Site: brandenburg
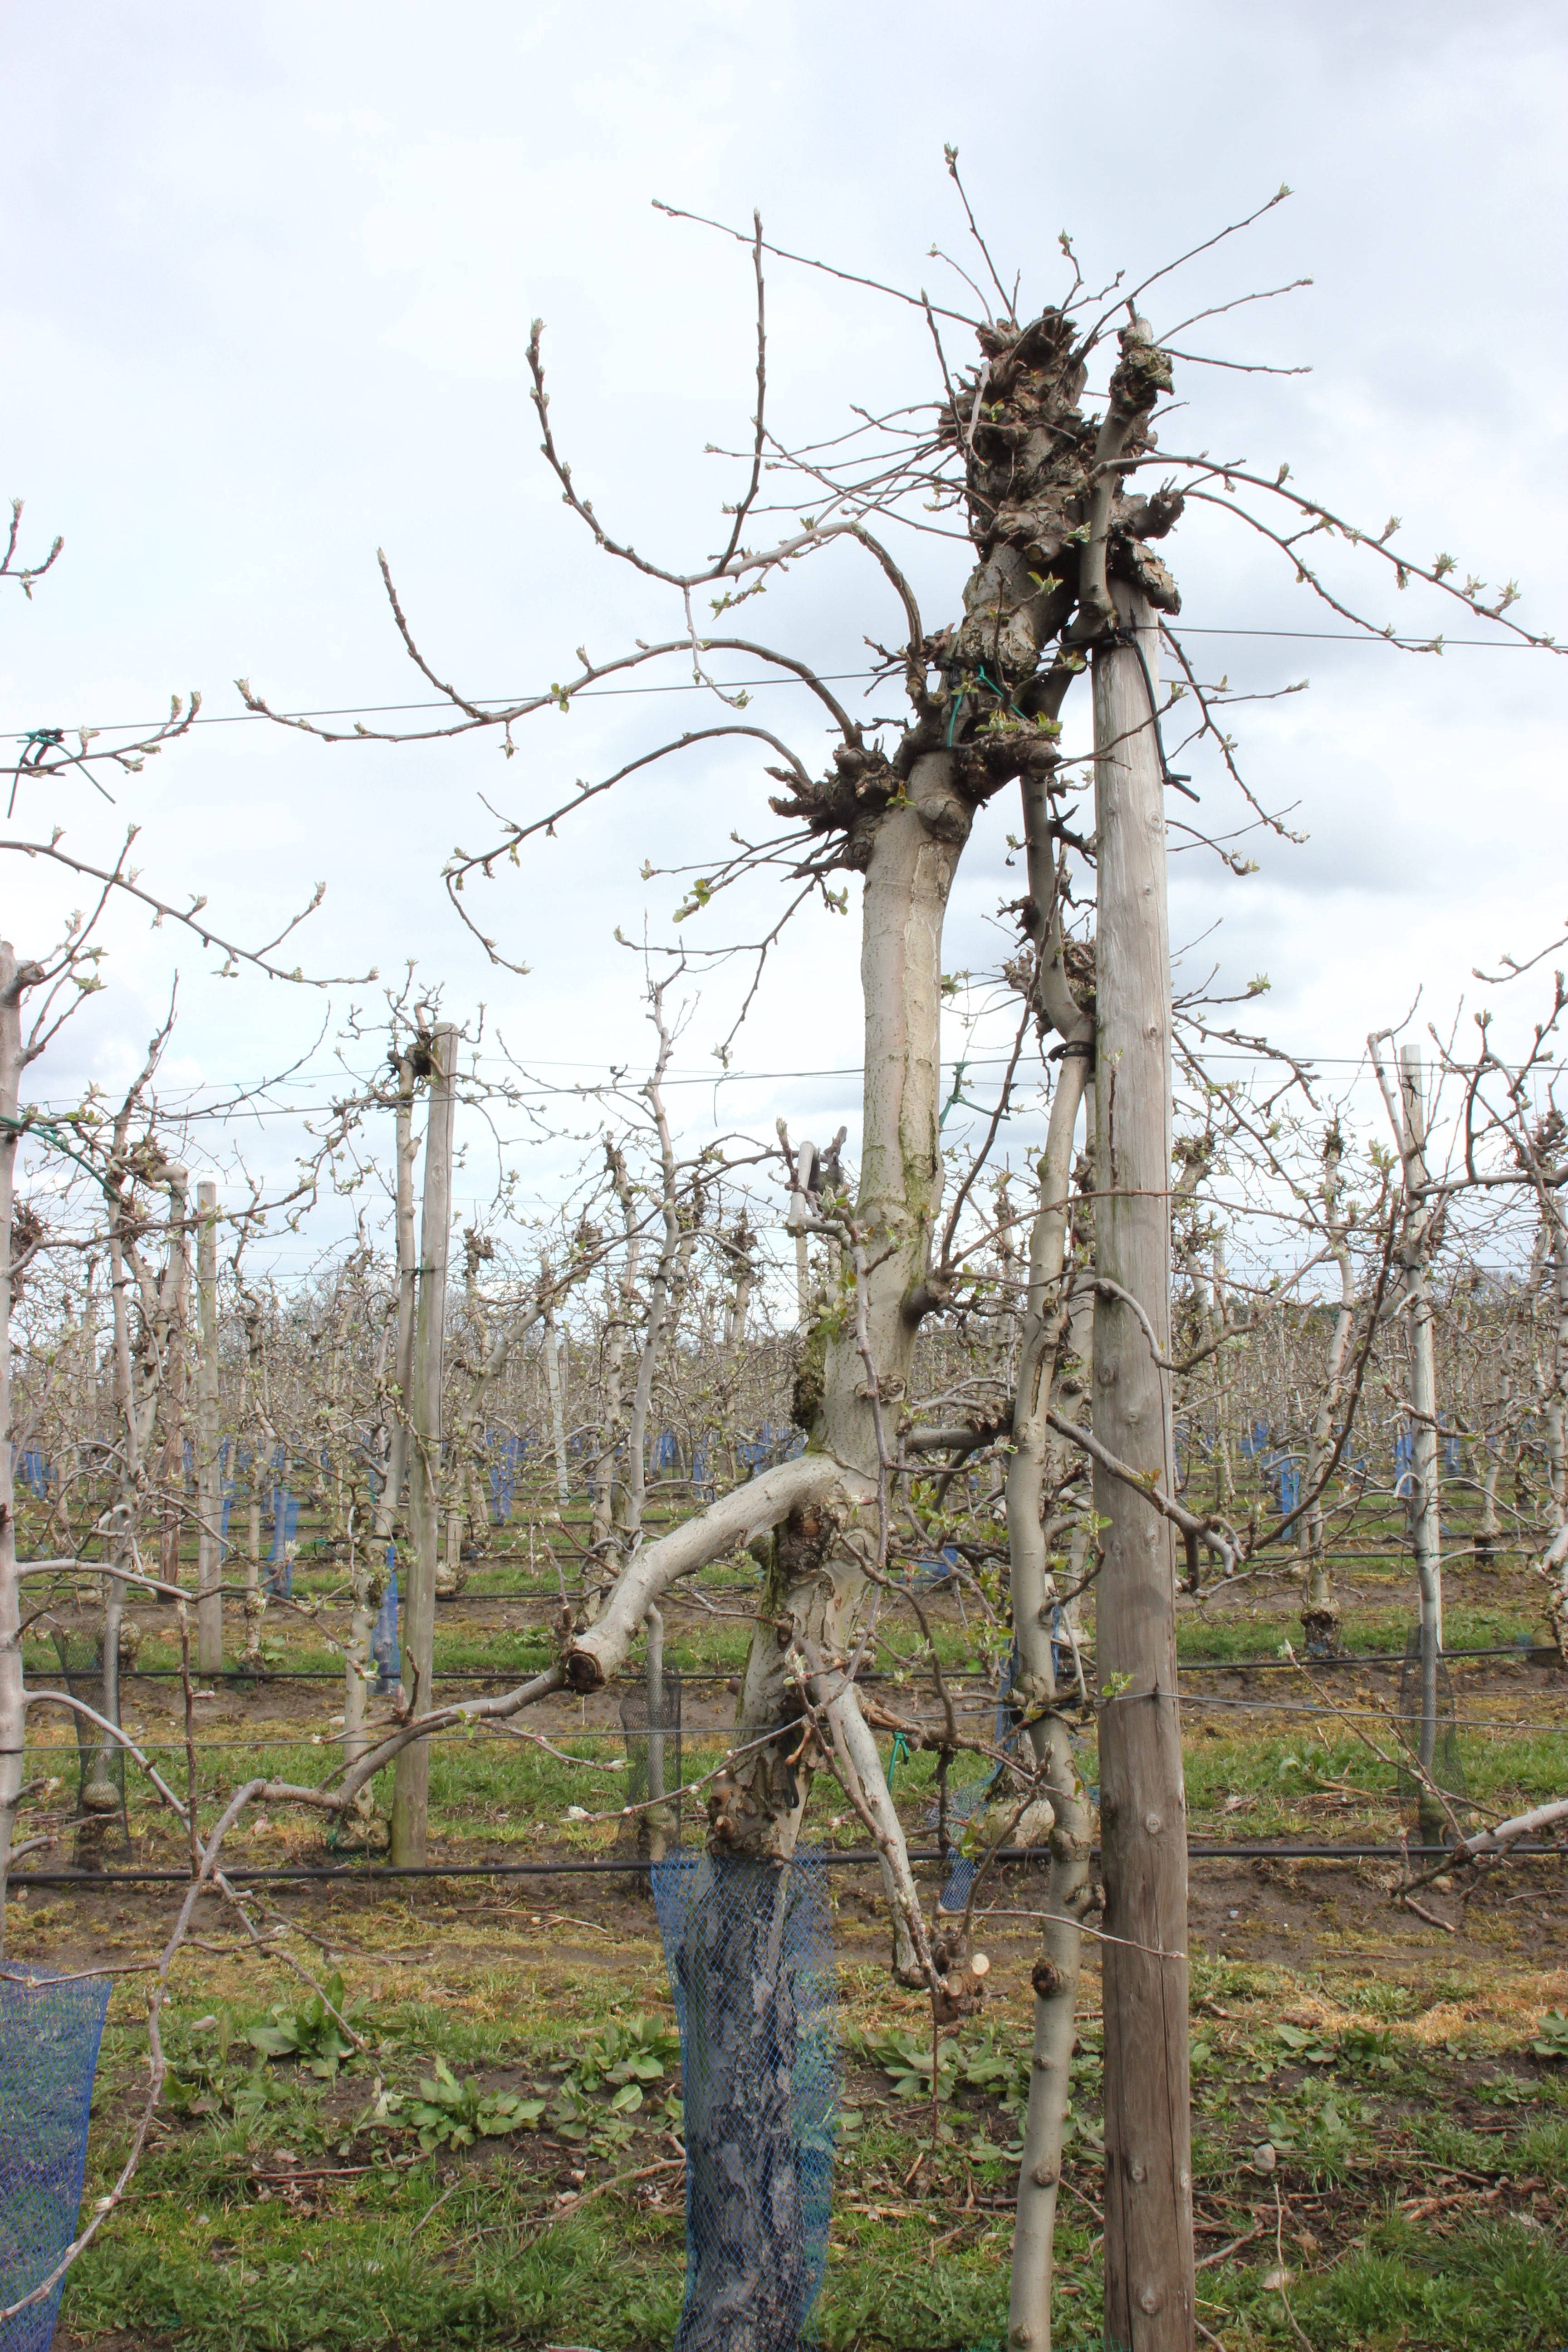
Growth stage (BBCH 55): Inflorescence emergence